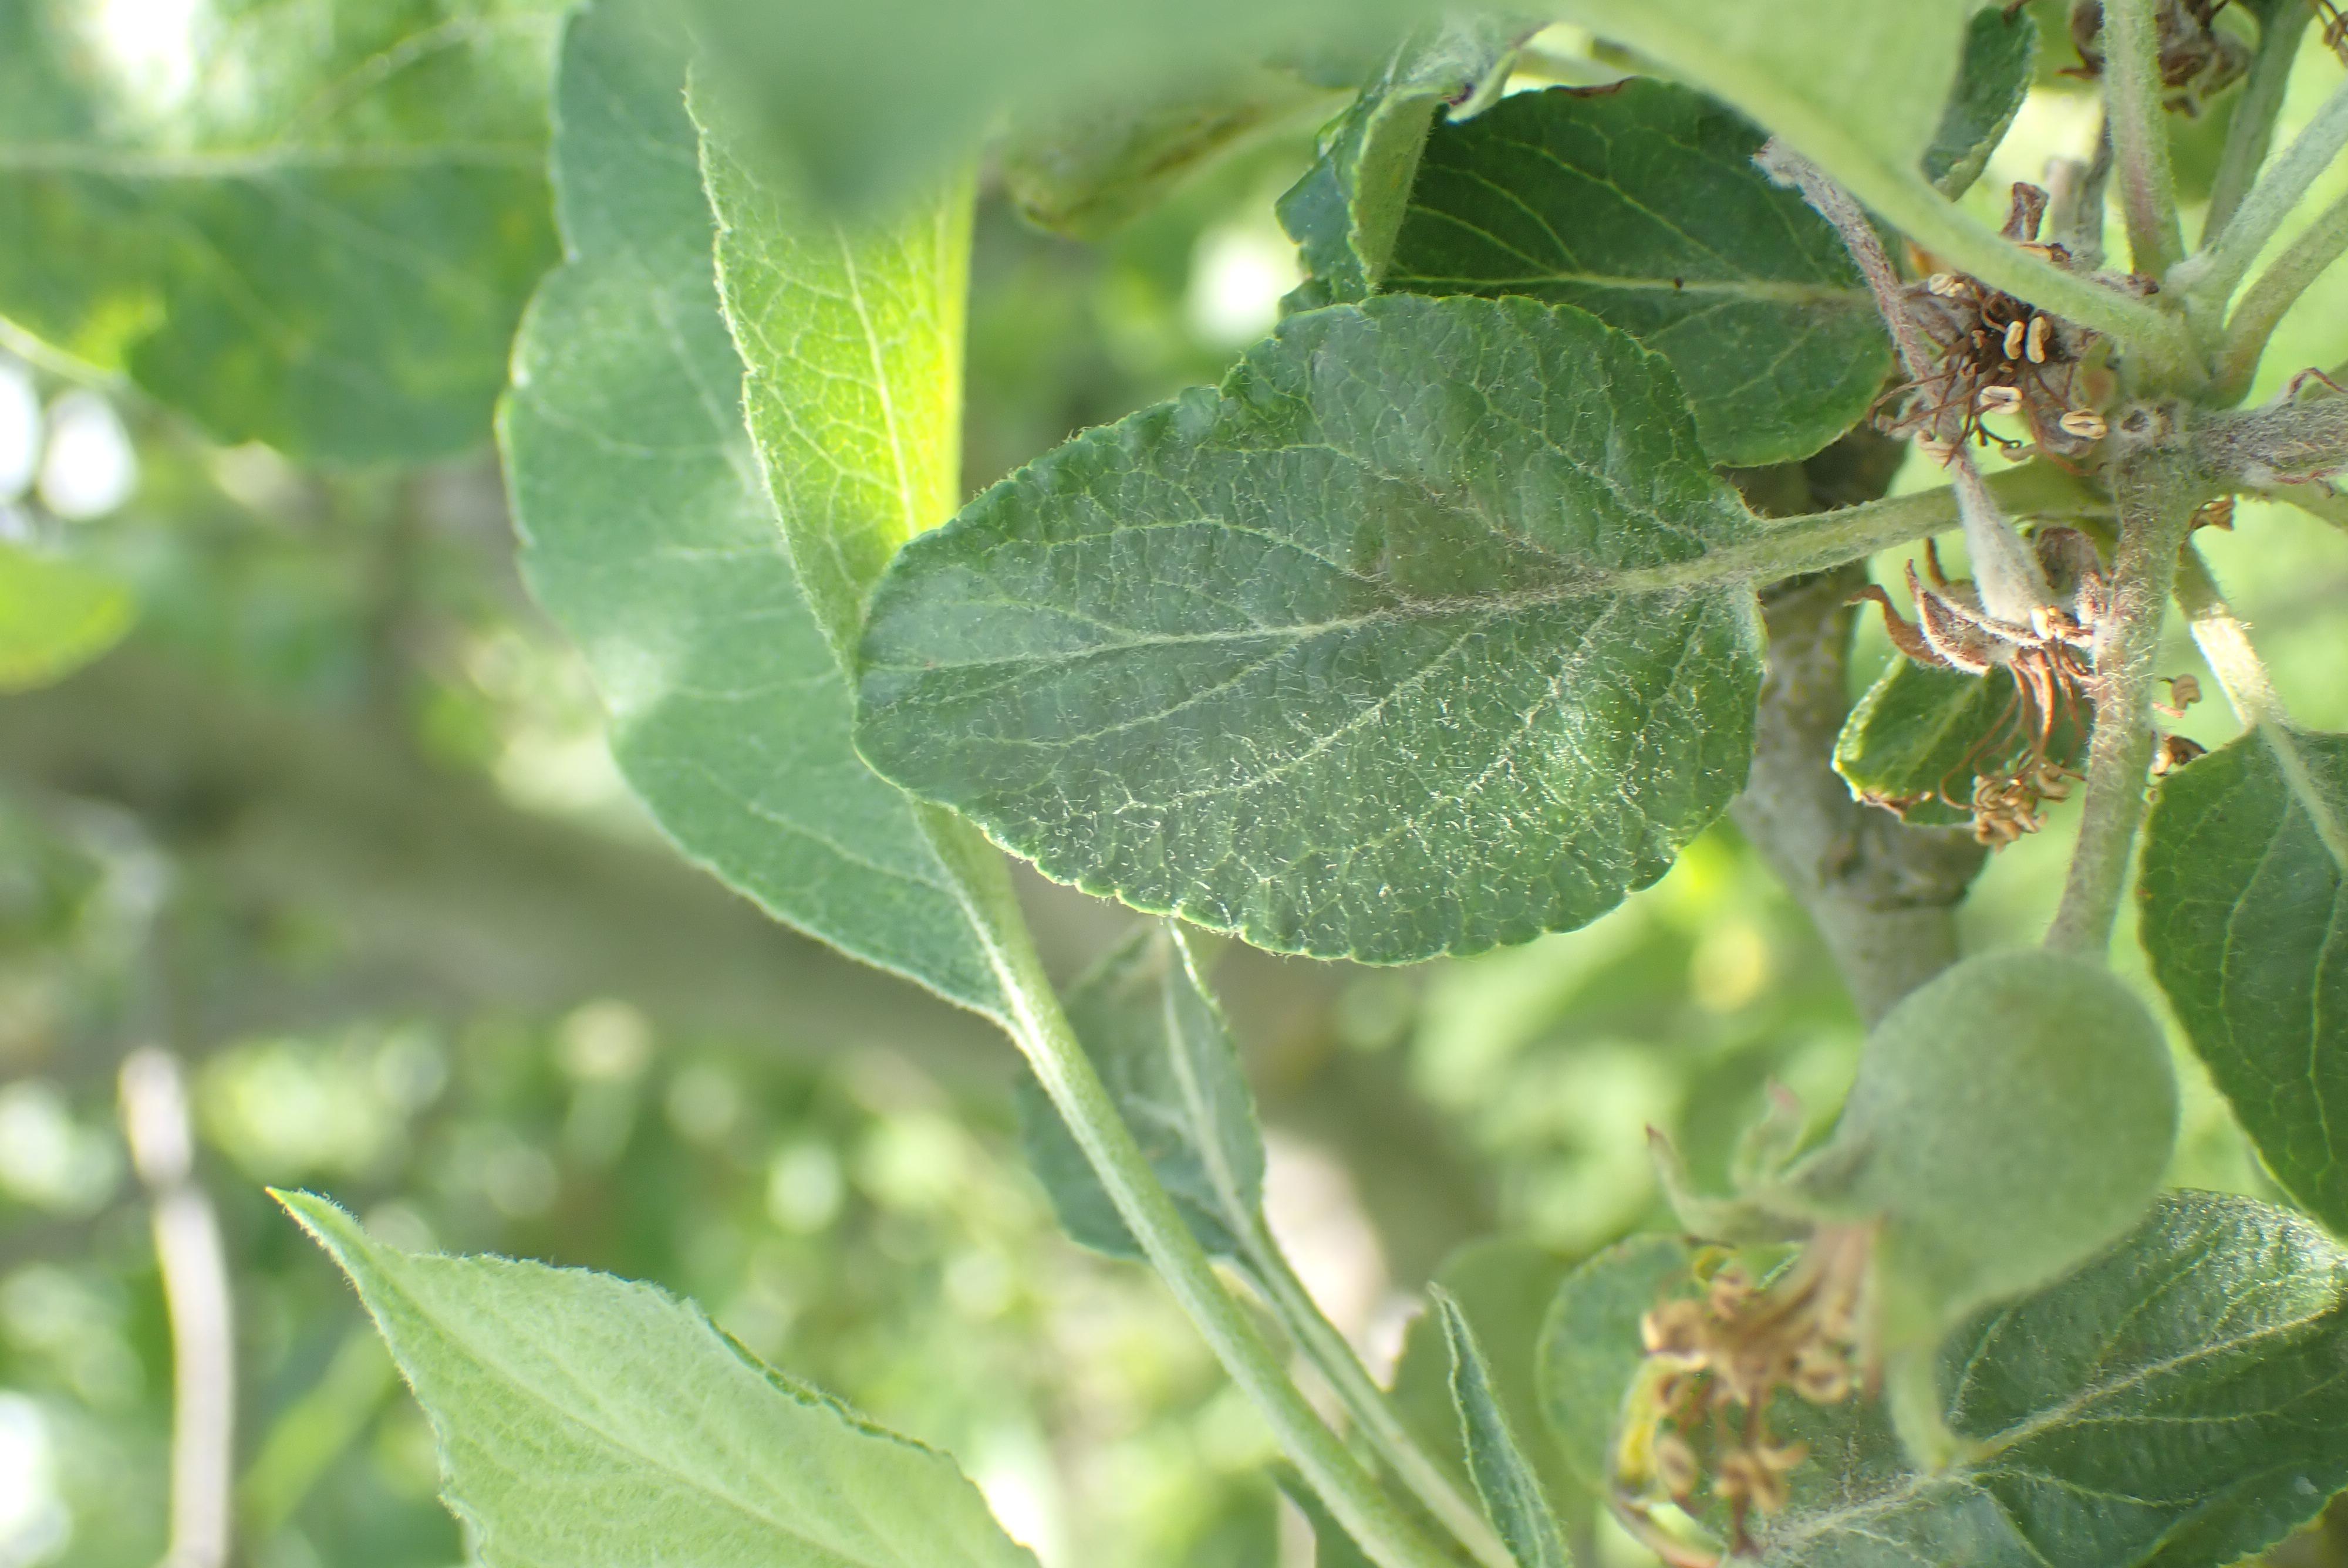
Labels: scab